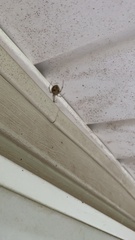
Species: Parasteatoda_tepidariorum